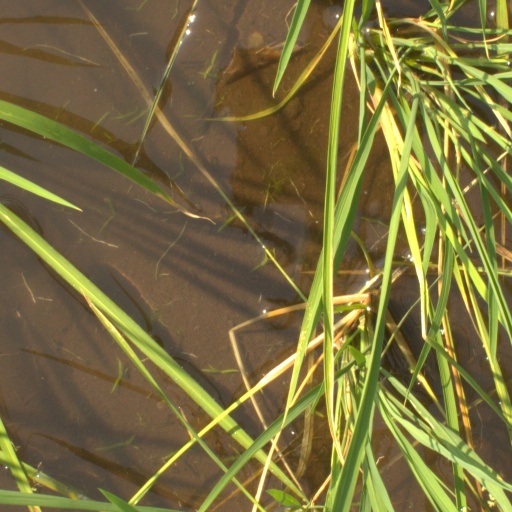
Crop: rice